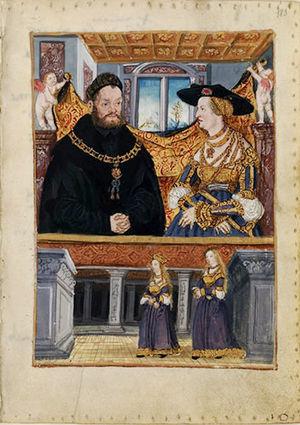
Narziß Renner est un peintre enlumineur allemand né à Augsbourg en 1502, mort dans la même ville en 1536.